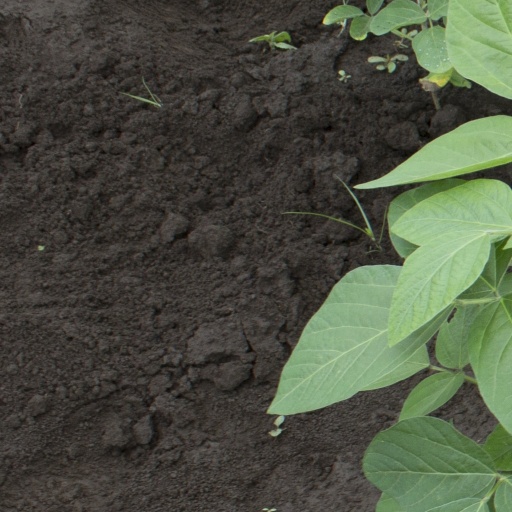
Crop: soybean